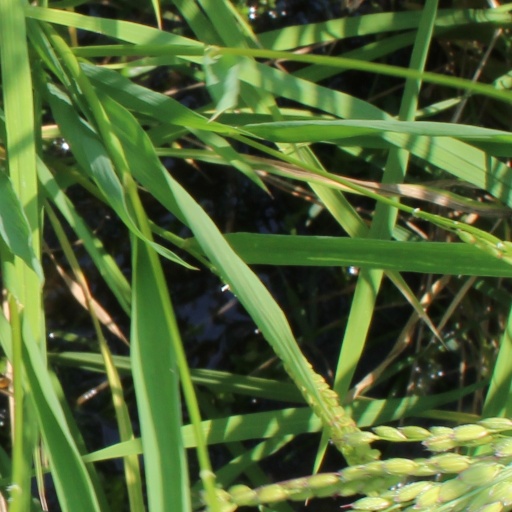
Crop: rice